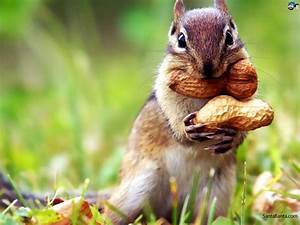
Label: squirrel